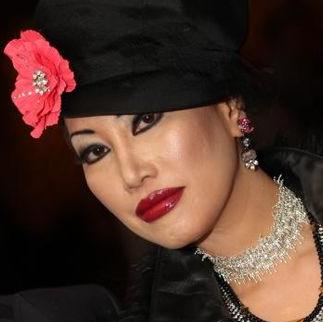
Age: 39